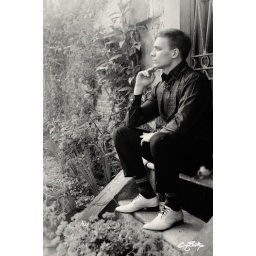
black birds in the garden